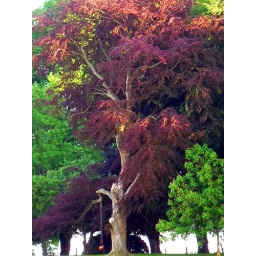
swinging under a red sky